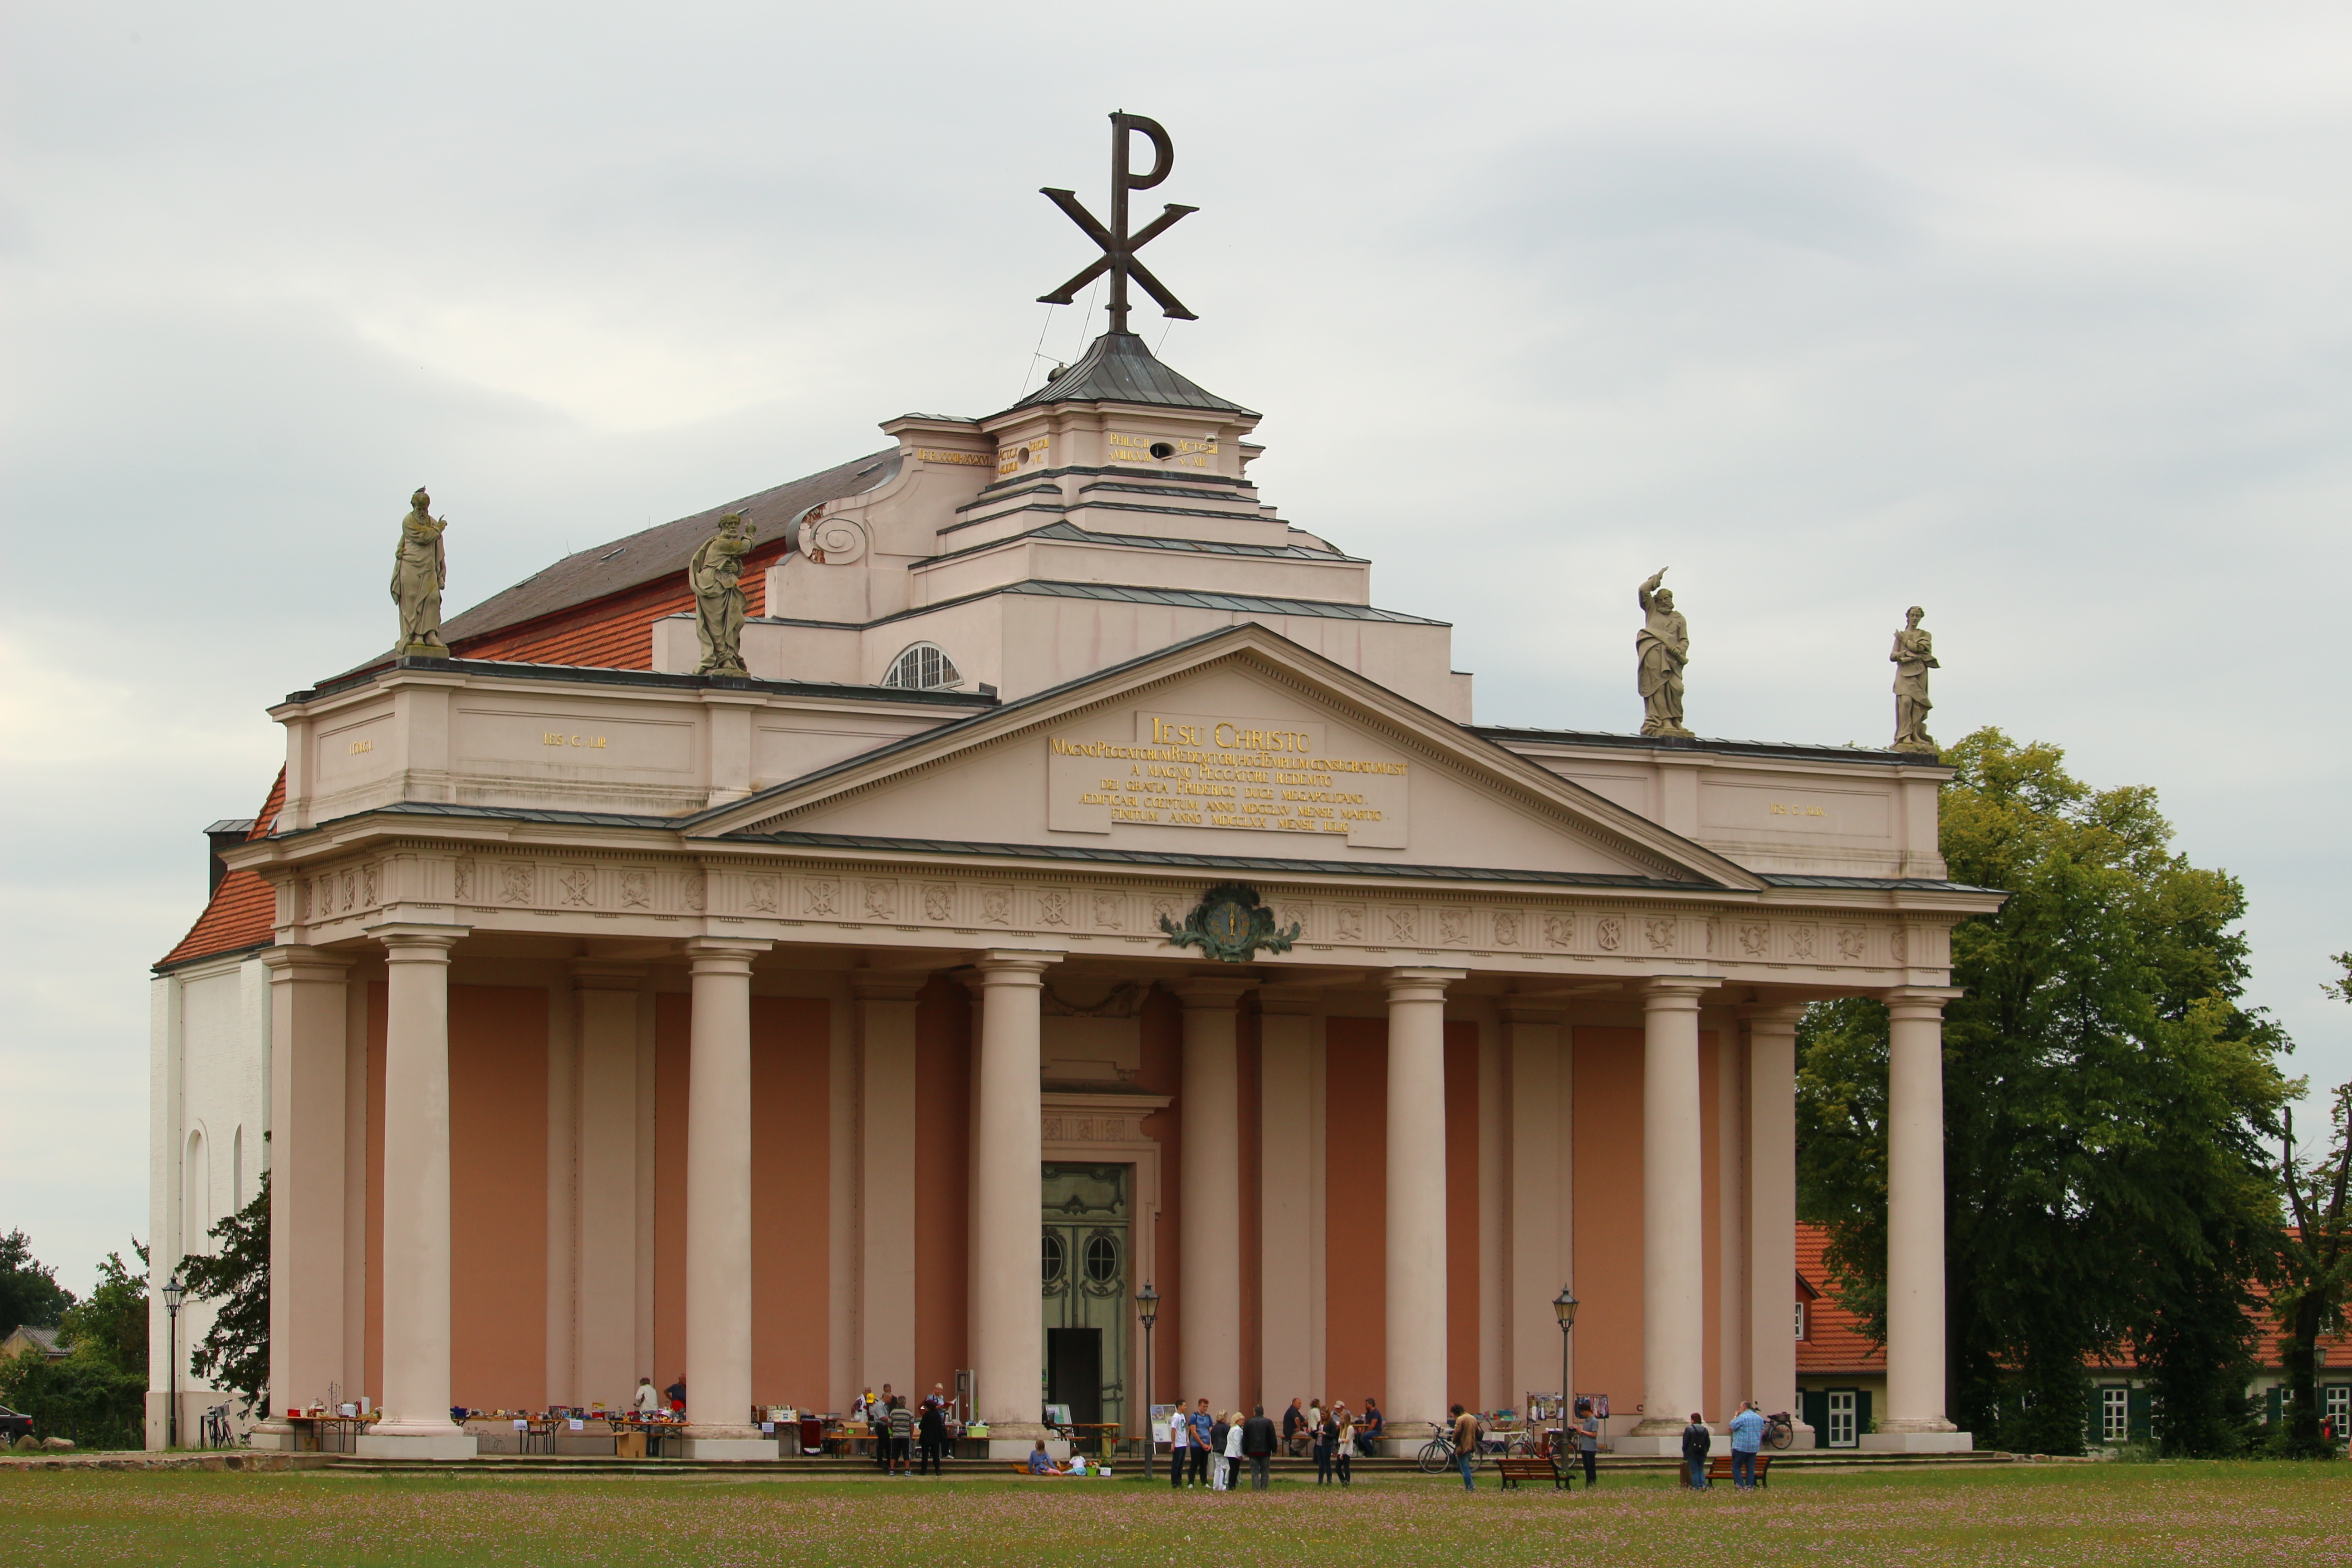
architecture, building, palace, monument, landmark, facade, church, chapel, place of worship, places of interest, temple, estate, courthouse, ludwigslust parchim